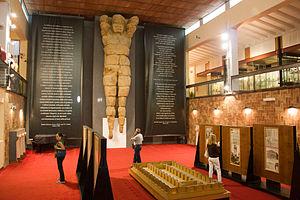
Le Musée archéologique régional Pietro Griffo d'Agrigente rassemble des collections de matériaux archéologiques d'État, civiques et diocésains. Il constitue un ensemble d'une importance particulière pour comprendre l'histoire de la ville d'Agrigente et de ses environs. L'architecture et l'aménagement du musée sont dus à l'architecte Franco Minissi.